Xerocomellus zelleri

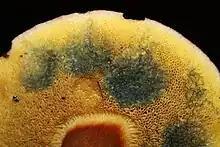
The yellow to dirty yellow flesh inconsistently bruises blue when cut or broken.

The tubes that comprise the undersurface of the cap (the hymenium) are up to long and angular, yellow, becoming dirty yellow and finally greenish-yellow; there are 1–2 pores per millimeter on the hymenium surface. They may turn slightly brownish when exposed to the air for a time. The flesh is yellow to dirty yellow, up to thick, and inconsistently bruises blue when cut or broken. The stem is up to tall, thick, and swollen toward the base. The stem surface is red or yellowish with red lines, often white or yellow at the base, and solid (that is, not hollow), with fibrous flesh; in maturity the stem ages to yellowish-red to dark red. The spore print is olive-brown, with one source noting that it may be juicy.